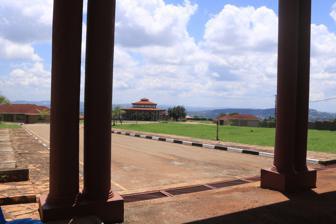
Building: Igenge Palace
Country: Uganda
Year built: 1963
Building in Wayange hill, Uganda Igenge Palace Kyabazinga's Palace General information Location Jinja City Address Bugema Town Council Town or city Wayange hill Country Uganda Year(s) built 1963 Opened 2022-02-11 Renovated 2006 January 16 Owner Kyabazinga of Busoga Technical details Floor count 2 Design and construction Main contractor Mugoya International Other information Number of rooms 40 Facilities Offices, Kitchen, Library Igenge Palace also known as Igenge Hill Palace is the official royal residence for the Kyabazinga of Busoga Kingdom in present-day Uganda . Location located on Igenge hills in Wayange parish, Bugembe Town Council , Jinja City North division. Background Igenge palace was constructed in 1963 and Kyabazinga Wilberforce Nadiope was the first occupant. In mid 1970s, Idi Amin soldiers ransacked the palace and it was turned into military quarters after people abandoning it Renovation of the palace Igenge Palace.jpg The renovation of Igenge Palace was done by the government of Uganda through the Ministry of Gender, Labour and Social Development and the Ministry of Works, and Transport . In 2006-01-16, the Igenge palace renovation commenced using funding from the government of Uganda. The renovation works were done by Mugoya International who gave the palace a new look with a parameter wall constructed around the expansive palace The palace is a double-storey complex with a floor laid with marble tiles.  It contains around 40 rooms, offices, sitting rooms, a kitchen and bathrooms. Official occupation On 2022 February 11, the Kyabazinga of Busoga Kingdom , William Wilberforce Gabula Nadiope IV officially started occupying  Igenge palace after 6 years of not occupying it due to the renovations funded by the government of Uganda, the renovation costed UGX 12 billion. The official occupation of Igenge palace was done on the grand 83rd-anniversary celebrations Kyabazinga Day. The grand celebration of handing over the renovated palace was presided over by Jessica Alupo . See also William Wiberforce Gabula Nadiope IV Lubiri Twekobe References